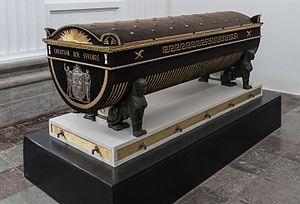
Sarcophage du roi Christian VII de Danemark et Norvège, Cathédrale de Roskilde, Danemark. C'est le souverain mentalement instable du film Royal Affair.
Christian VII de Danemark fut roi de Danemark et de Norvège de 1766 jusqu'à sa mort.